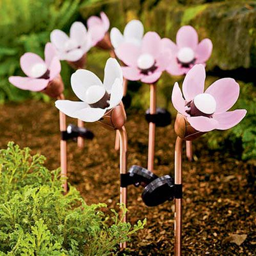
the crucial mechanism is the small solar panels located on each stem .